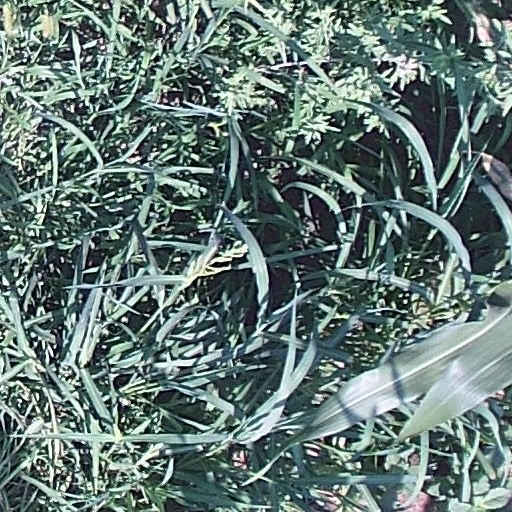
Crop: maize; corn